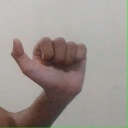
अक्षर: त